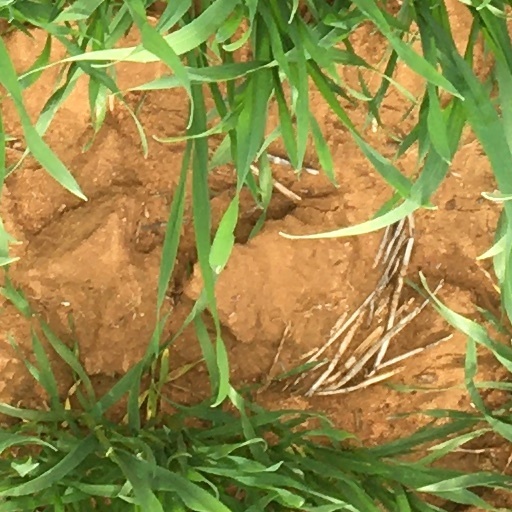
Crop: wheat